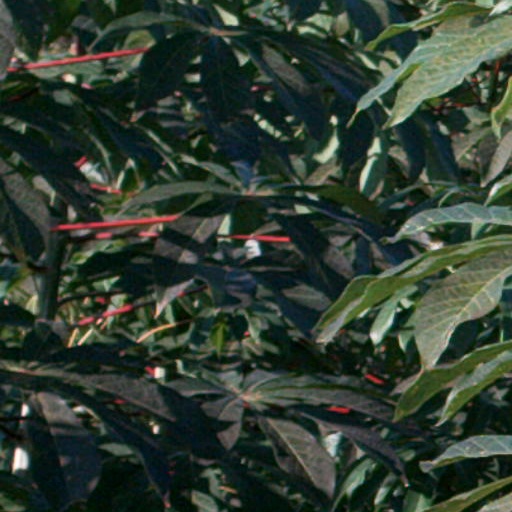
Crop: cassava